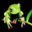
Label: frog